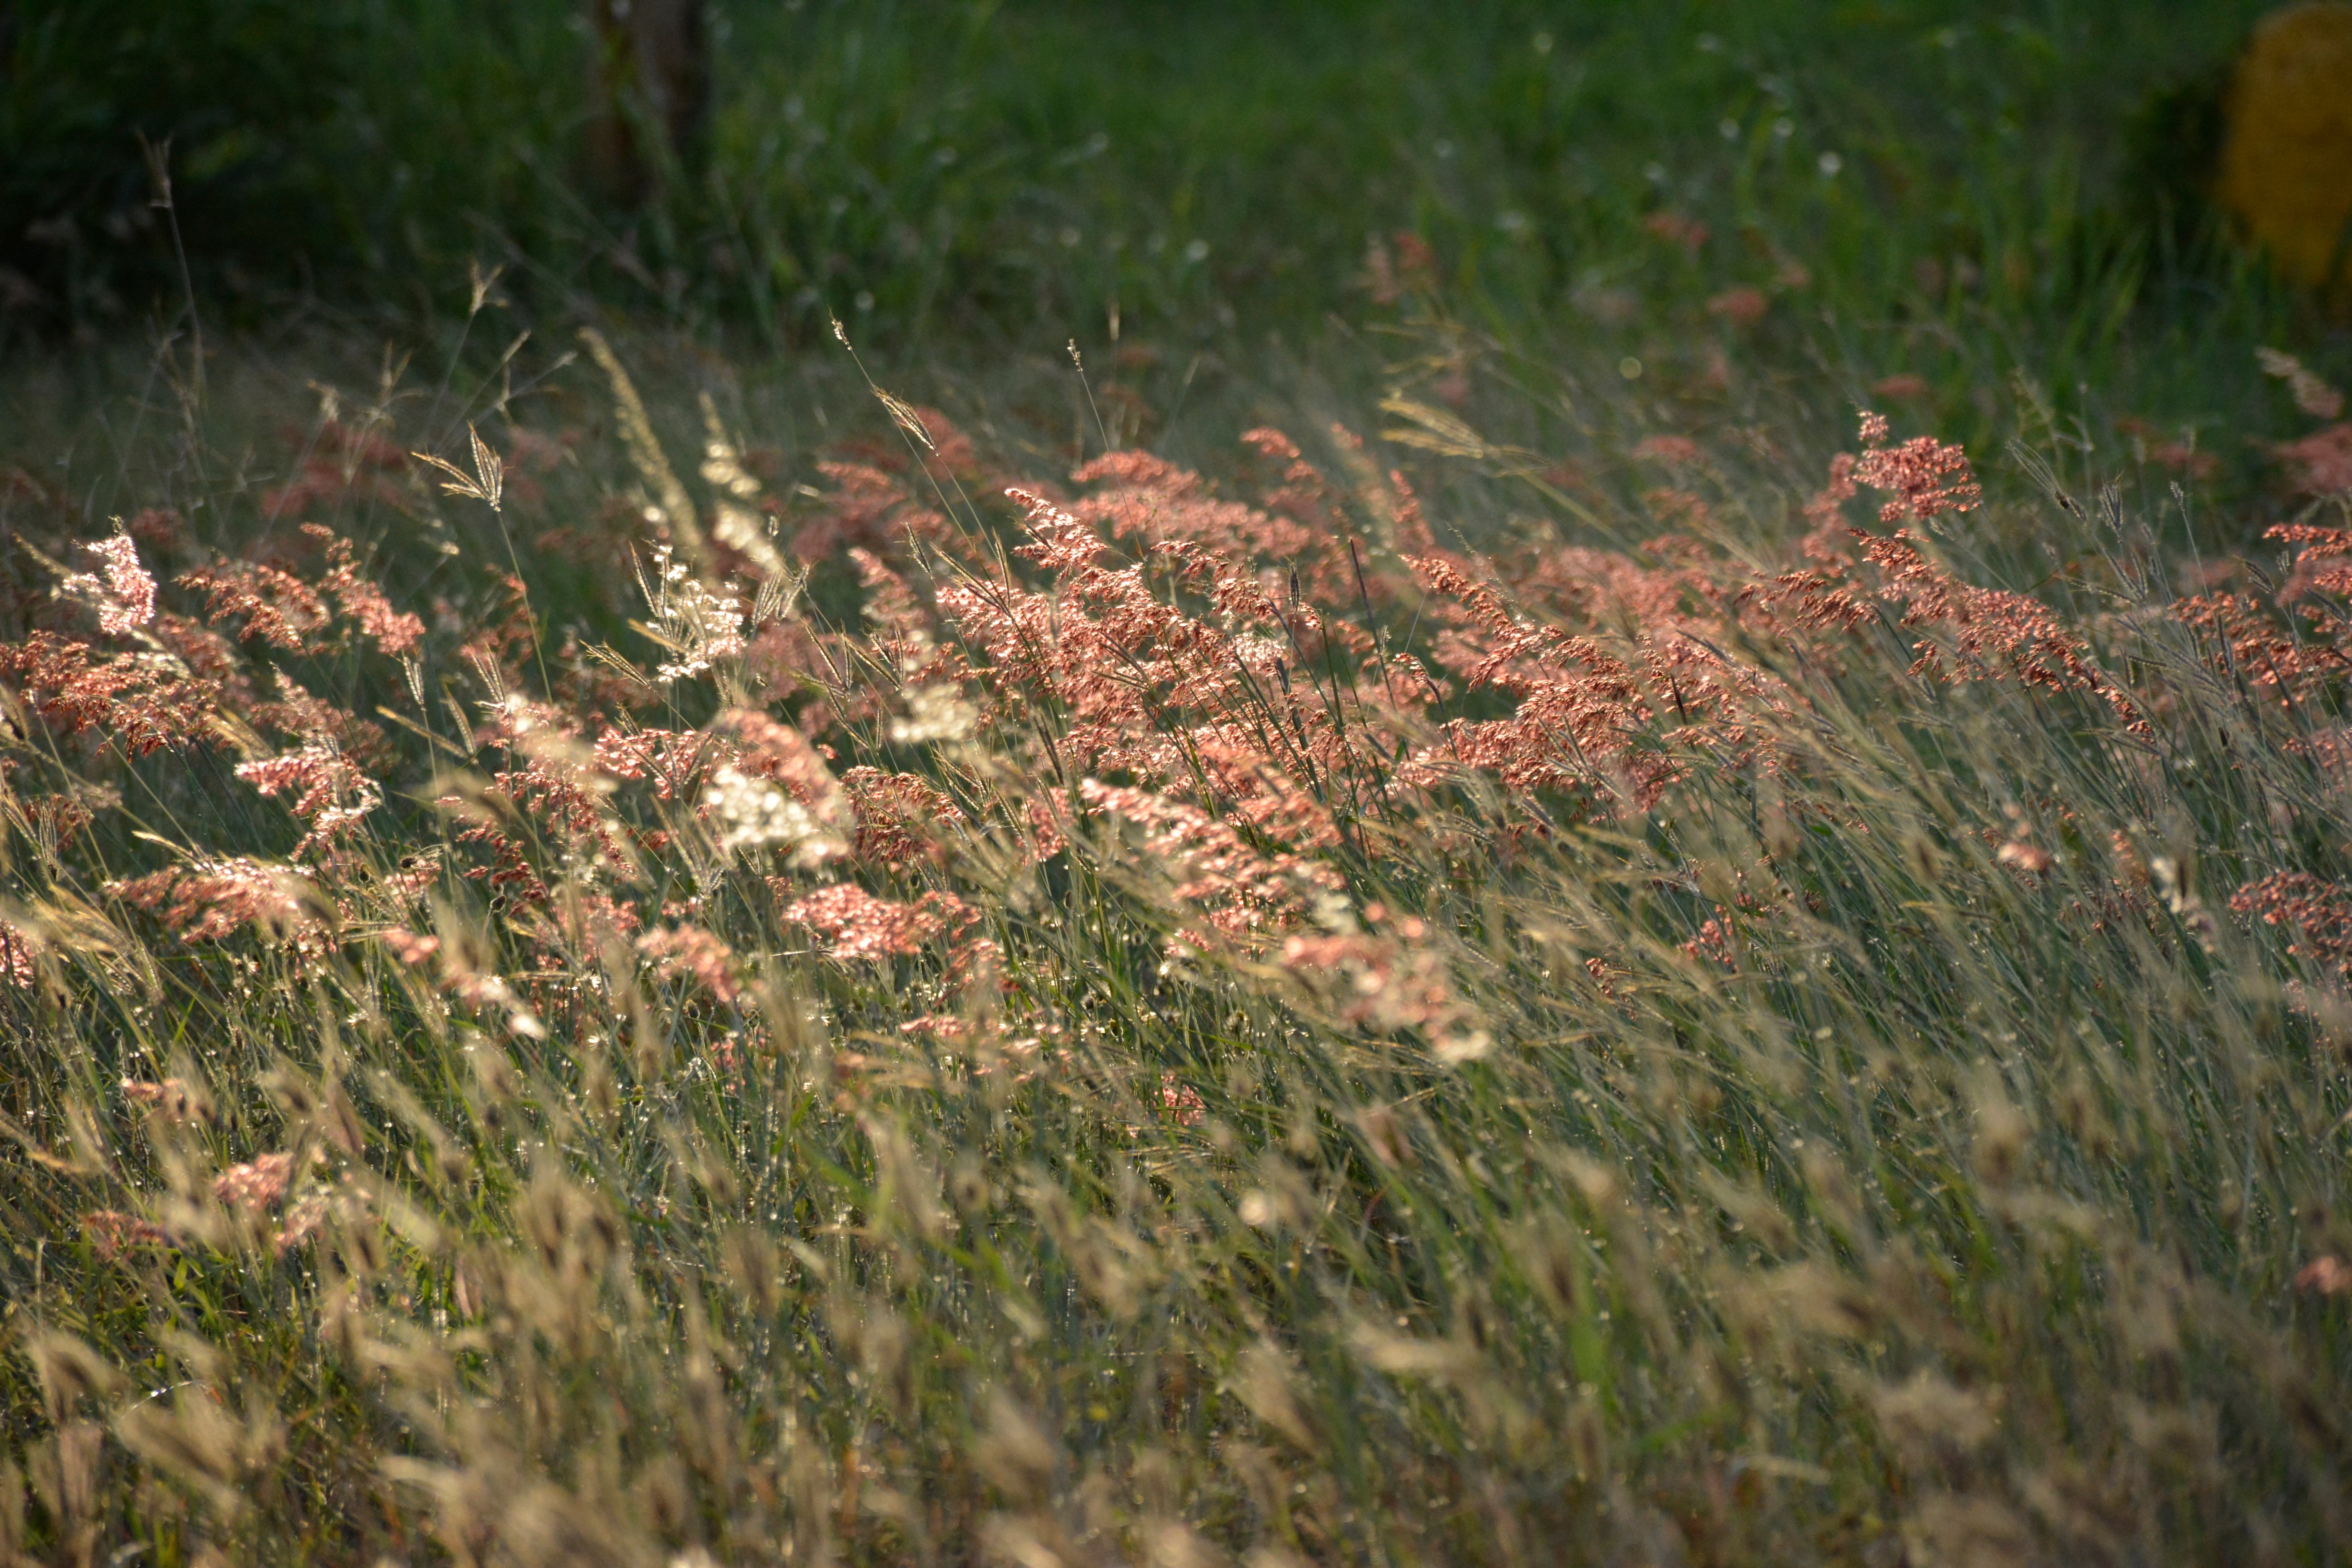
nature, grass, plant, field, lawn, meadow, prairie, leaf, flower, wildlife, green, autumn, soil, botany, garden, flora, season, fauna, wildflower, grassland, shrub, habitat, grass family